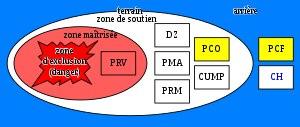
En France, le plan ORSEC-Nombreuses victimes ou simplement plan Novi, autrefois appelé plan Rouge, est un plan d'urgence destiné à définir l'organisation permettant de faire face à un événement, quelle qu'en soit l'origine, engendrant de nombreuses victimes et dès lors que l'accomplissement ordinaire des missions des acteurs de terrain n'est plus adapté.